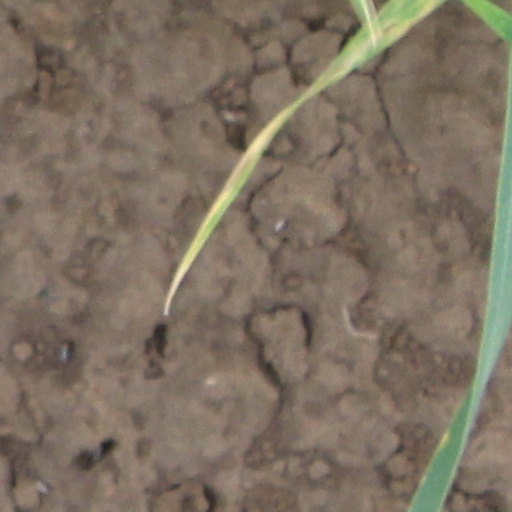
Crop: wheat